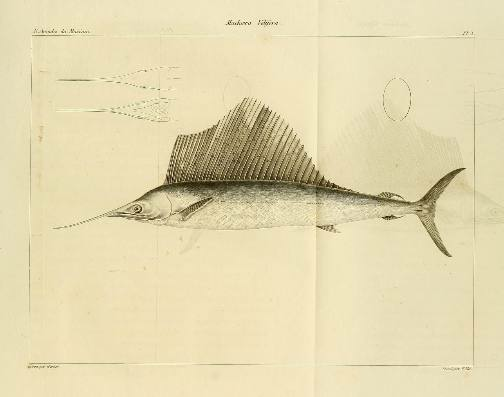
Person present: No